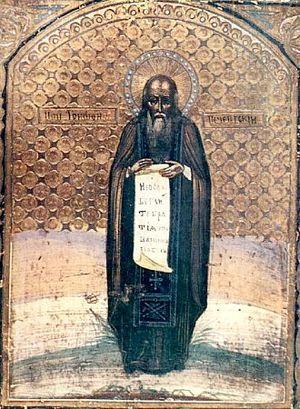
Tryphon de la Petchenga ou Tryphon de Kola, russe : Трифон Печенгский finnois : Pyhittäjä Trifon est un higoumène et un saint russe du XVIᵉ siècle qui évangélisa les samis dont les skolts en Laponie. Il est considéré comme le fondateur du monastère de la Petchenga. Fêtes le 15 décembre le 1ᵉʳ février.